The Little Mermaid (1989 film)

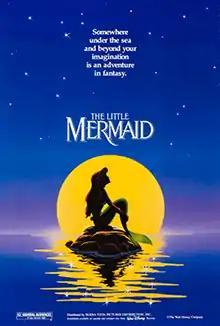
Theatrical release poster by John Alvin

The Little Mermaid is a 1989 American animated musical fantasy film written and directed by John Musker and Ron Clements and produced by Musker and Howard Ashman, who also wrote the film's songs with composer Alan Menken. Loosely based on the 1837 Danish fairy tale "The Little Mermaid" by Hans Christian Andersen, it was produced by Walt Disney Feature Animation in association with Silver Screen Partners IV and released by Walt Disney Pictures. Featuring the voices of René Auberjonois, Christopher Daniel Barnes, Jodi Benson, Pat Carroll, Paddi Edwards, Buddy Hackett, Jason Marin, Kenneth Mars, Ben Wright, and Samuel E. Wright, "The Little Mermaid" tells the story of a teenage mermaid princess named Ariel who dreams of becoming human and falls in love with a human prince named Eric, which leads her to forge an agreement with the sea witch Ursula to become human.